Kariyushi shirt

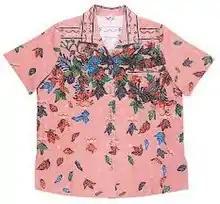
A shirt of many colours

The is a style of dress shirt originating in Okinawa Prefecture, Japan. Similar to aloha shirts, these shirts are mainly worn in summer. The shirts are printed, mostly short-sleeved, and collared. Kariyushi shirts may be worn as casual, informal wear, or as dresswear. First introduced in 1970 to promote tourism to Okinawa Prefecture, the style gained popularity in 2000 when heads of state wore them during the 26th G8 summit which was held in Okinawa. These shirts are promoted as part of the Cool Biz campaign by the Government of Japan.